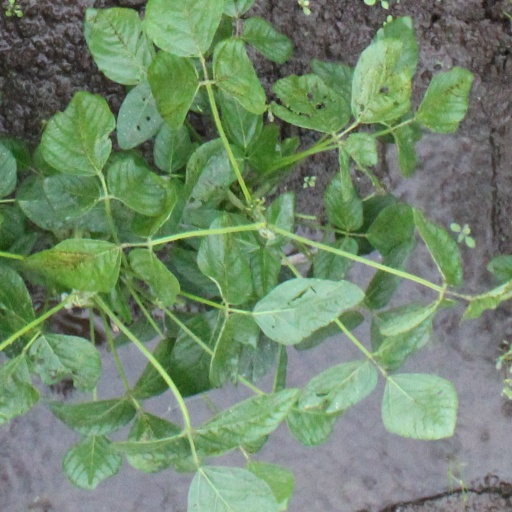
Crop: soybean